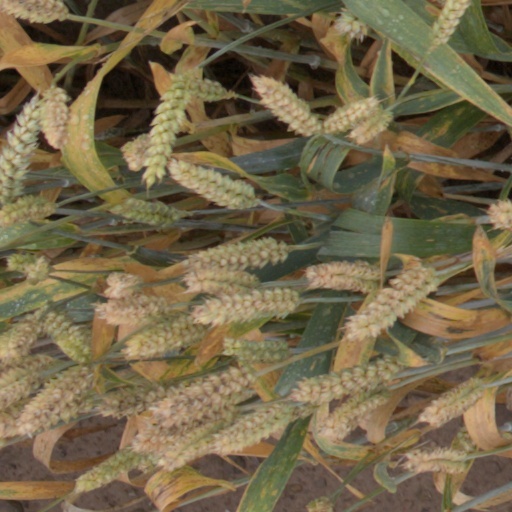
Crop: wheat